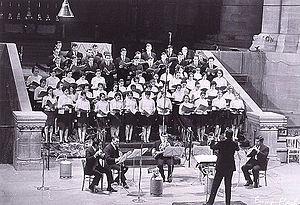
Migot
Georges Migot est un compositeur, peintre et graveur français, né le 27 février 1891 à Paris et mort le 5 janvier 1976 à Levallois-Perret.
Marc Honegger, né le 17 mai 1926 à Paris et mort le 8 septembre 2003 à Saint-Martin-de-Vers, est un musicologue et chef de chœur français.
Le collège Lucie Berger – aujourd'hui associé au gymnase Jean-Sturm, dans le cadre du Pôle Comenius, sous l'appellation « le Gymnase » – est un établissement strasbourgeois d'inspiration luthérienne, fondé en 1871 avec l'appui de la communauté des diaconesses protestantes de la ville.